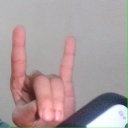
अक्षर: श